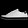
Label: Sneaker